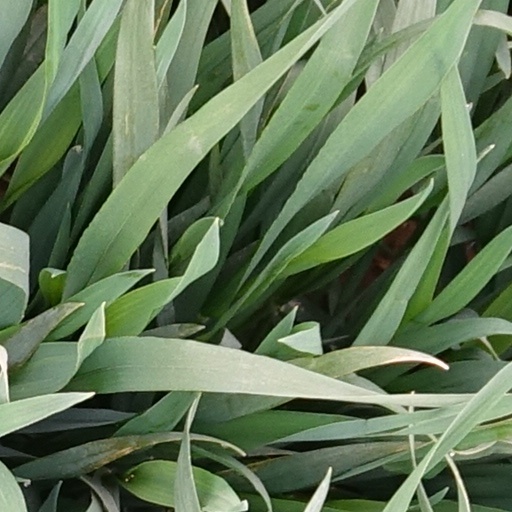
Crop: wheat